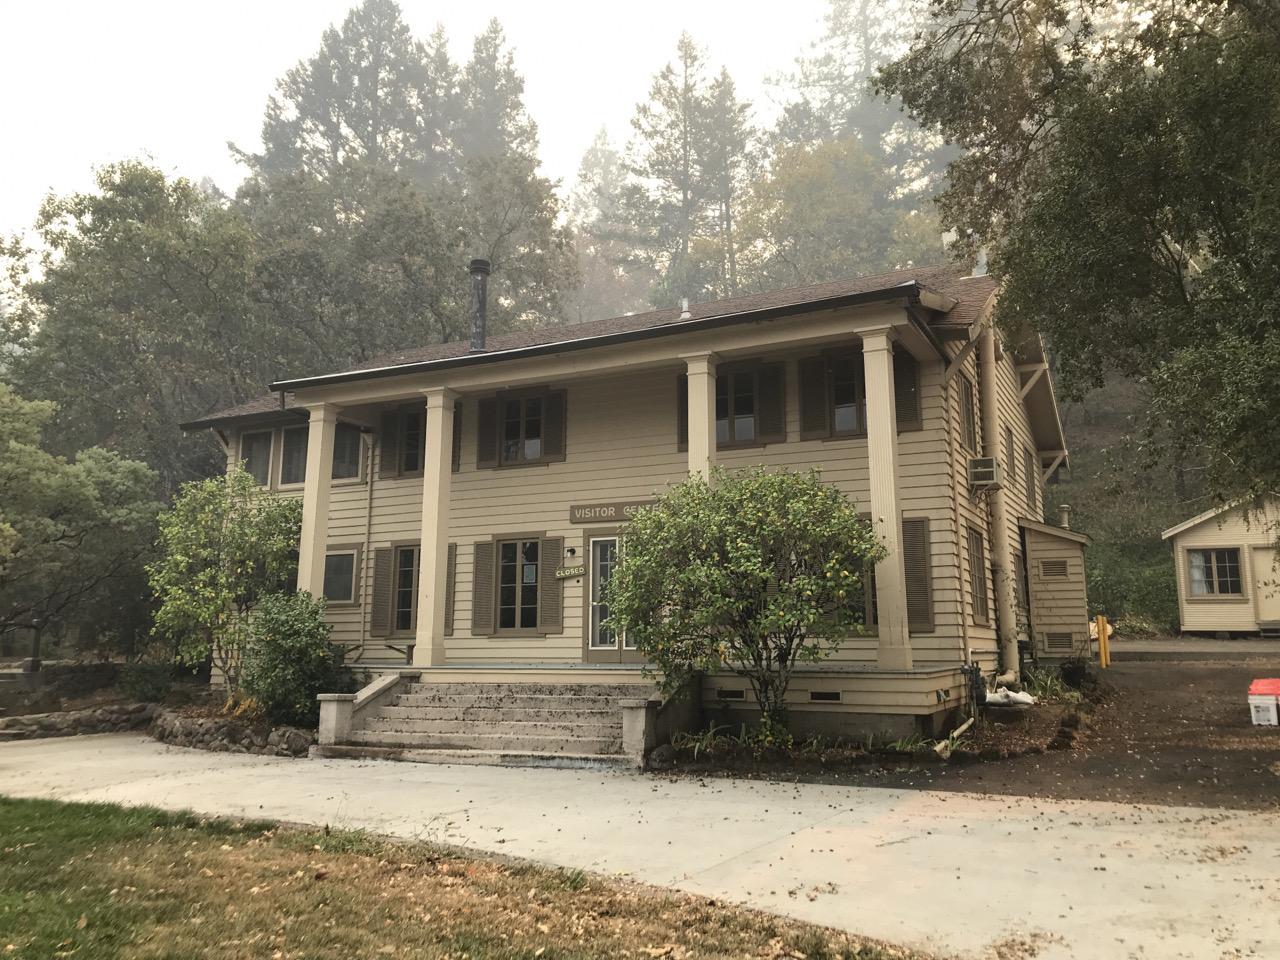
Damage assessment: no_damage